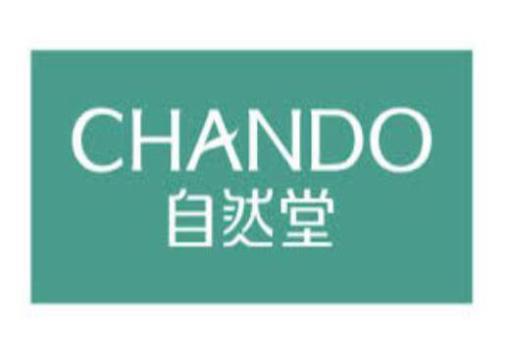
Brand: chando
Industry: Necessities